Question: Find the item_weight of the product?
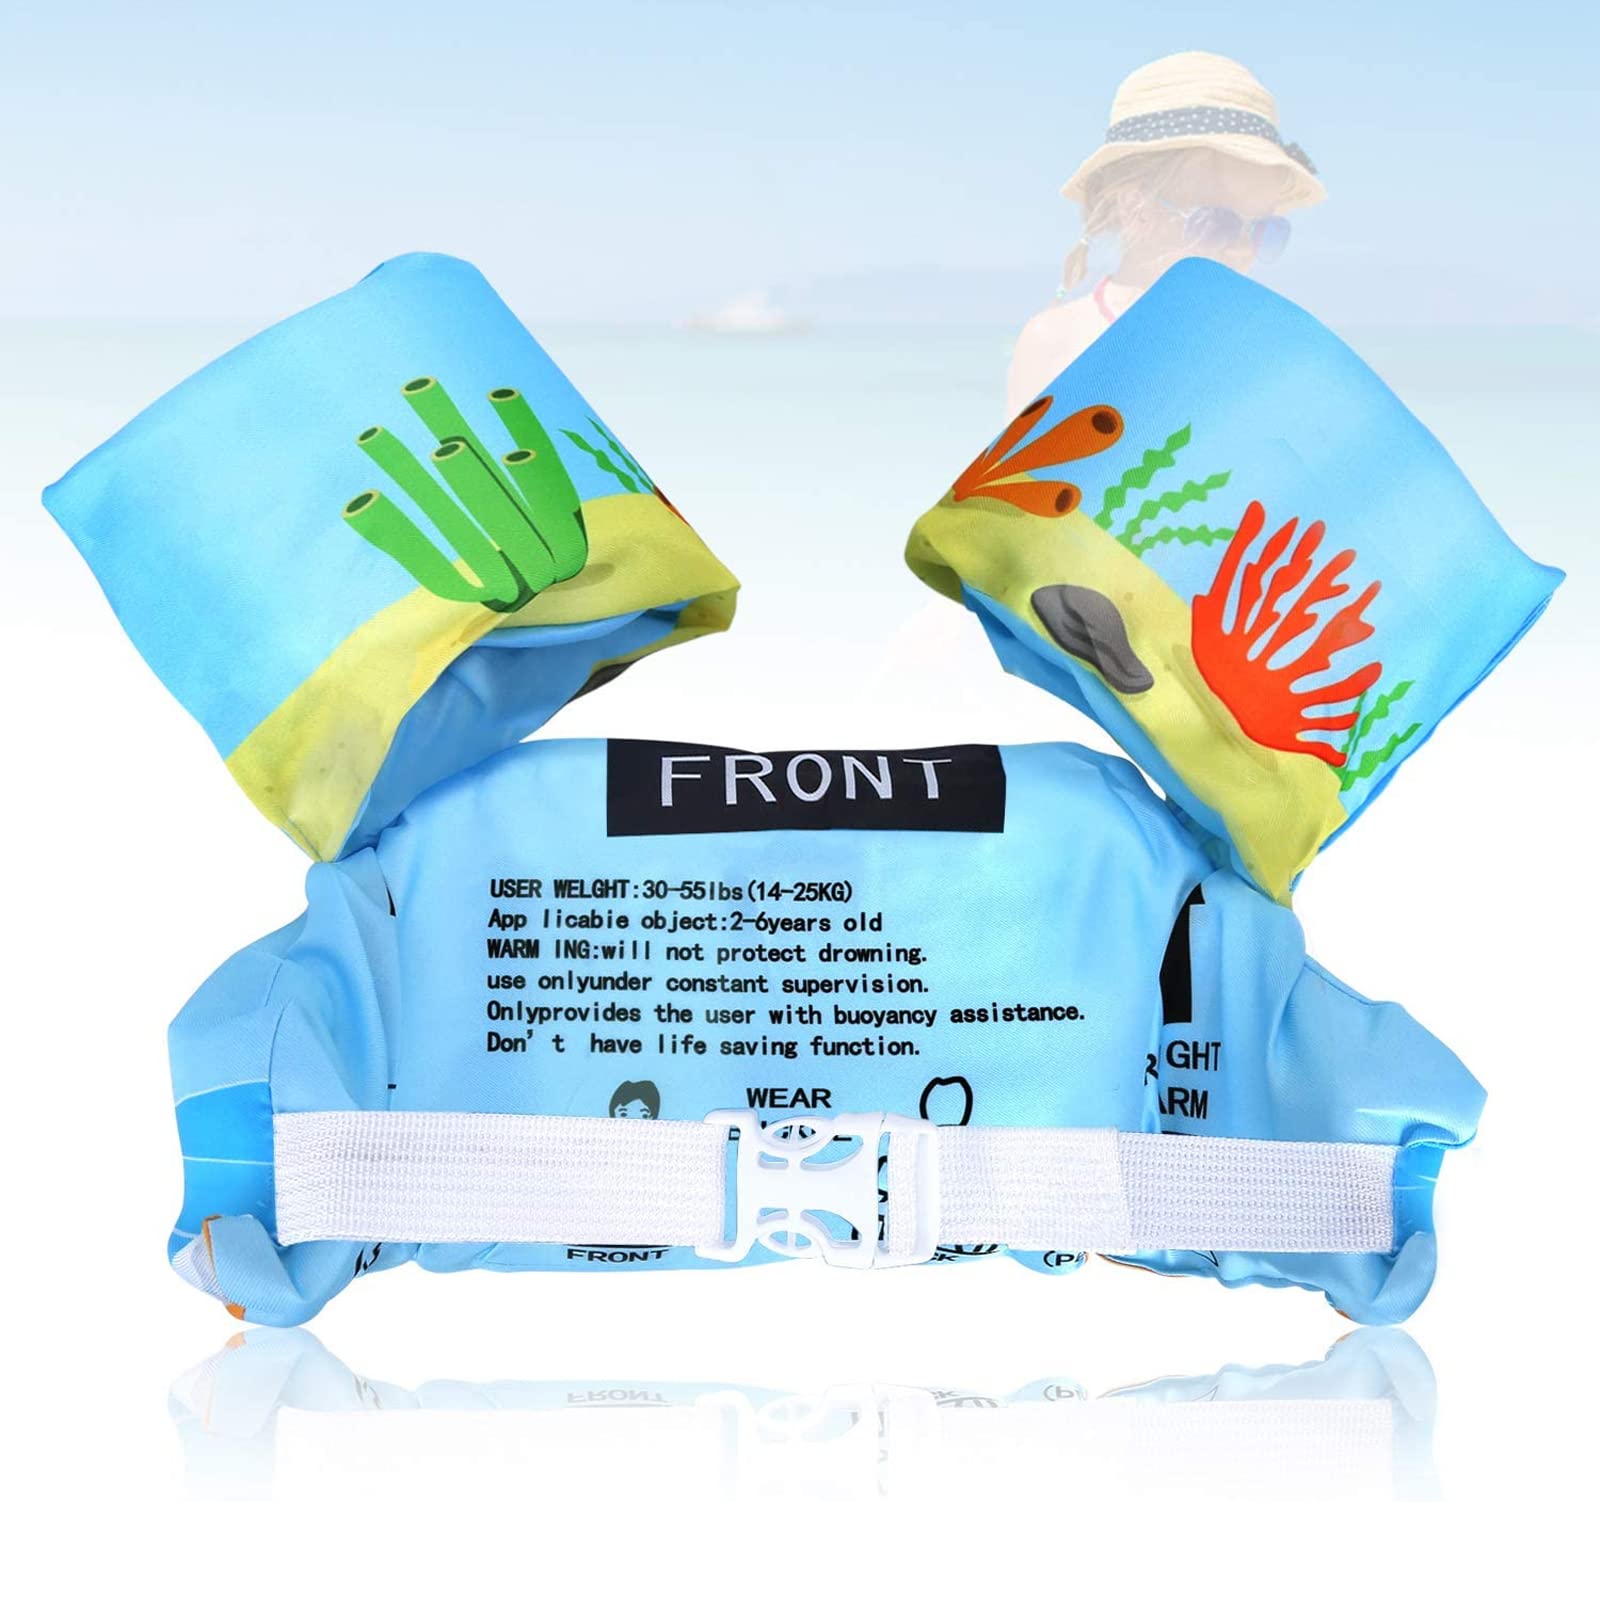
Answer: [14.0, 25.0] kilogram